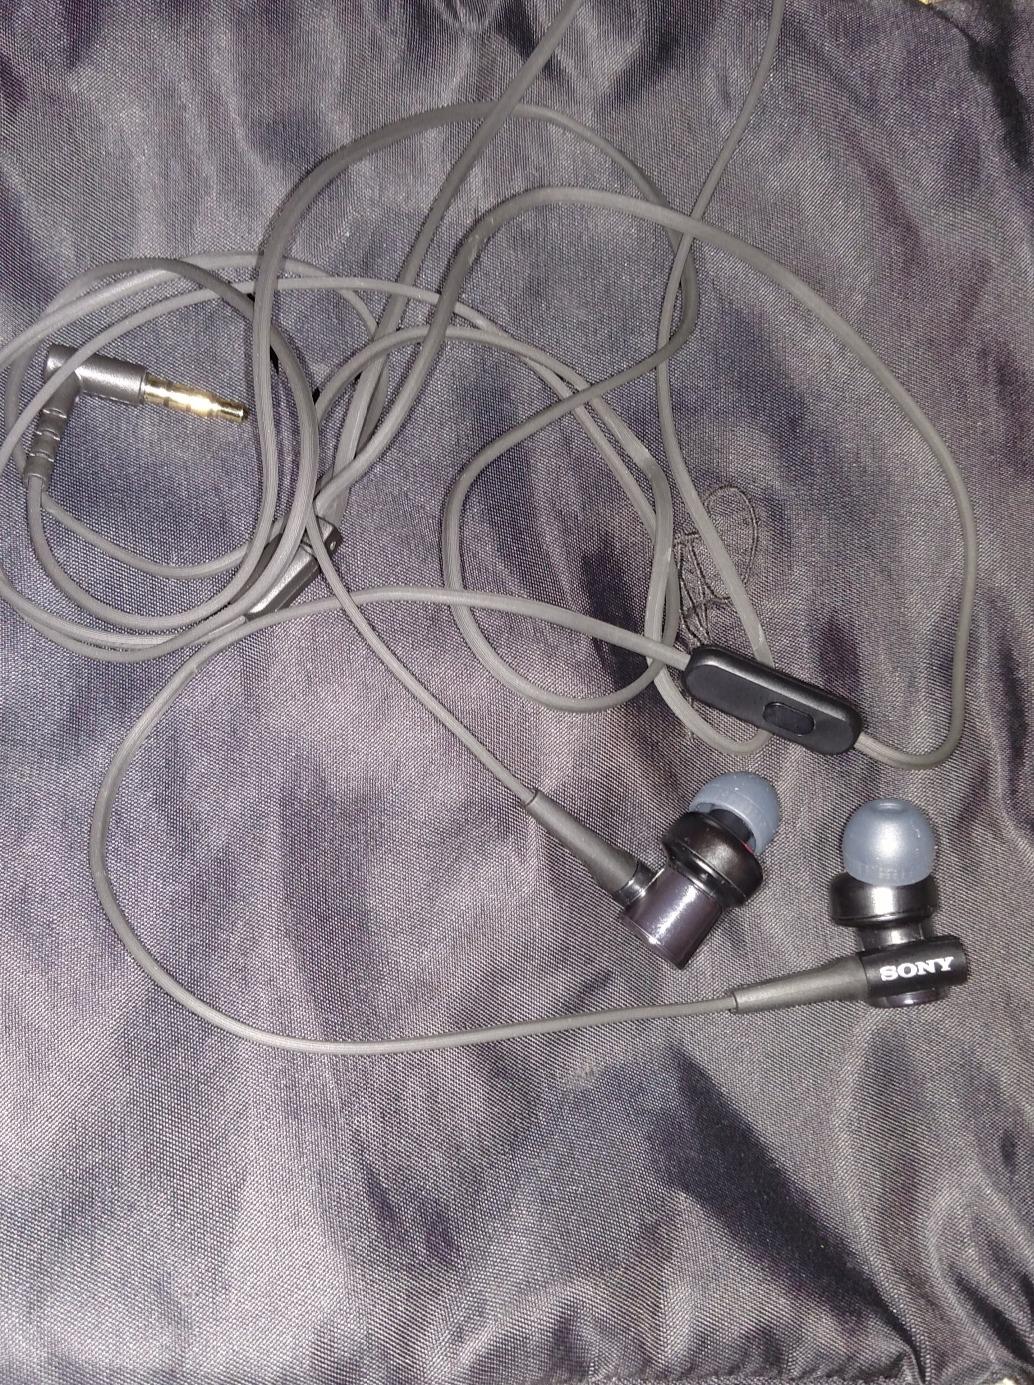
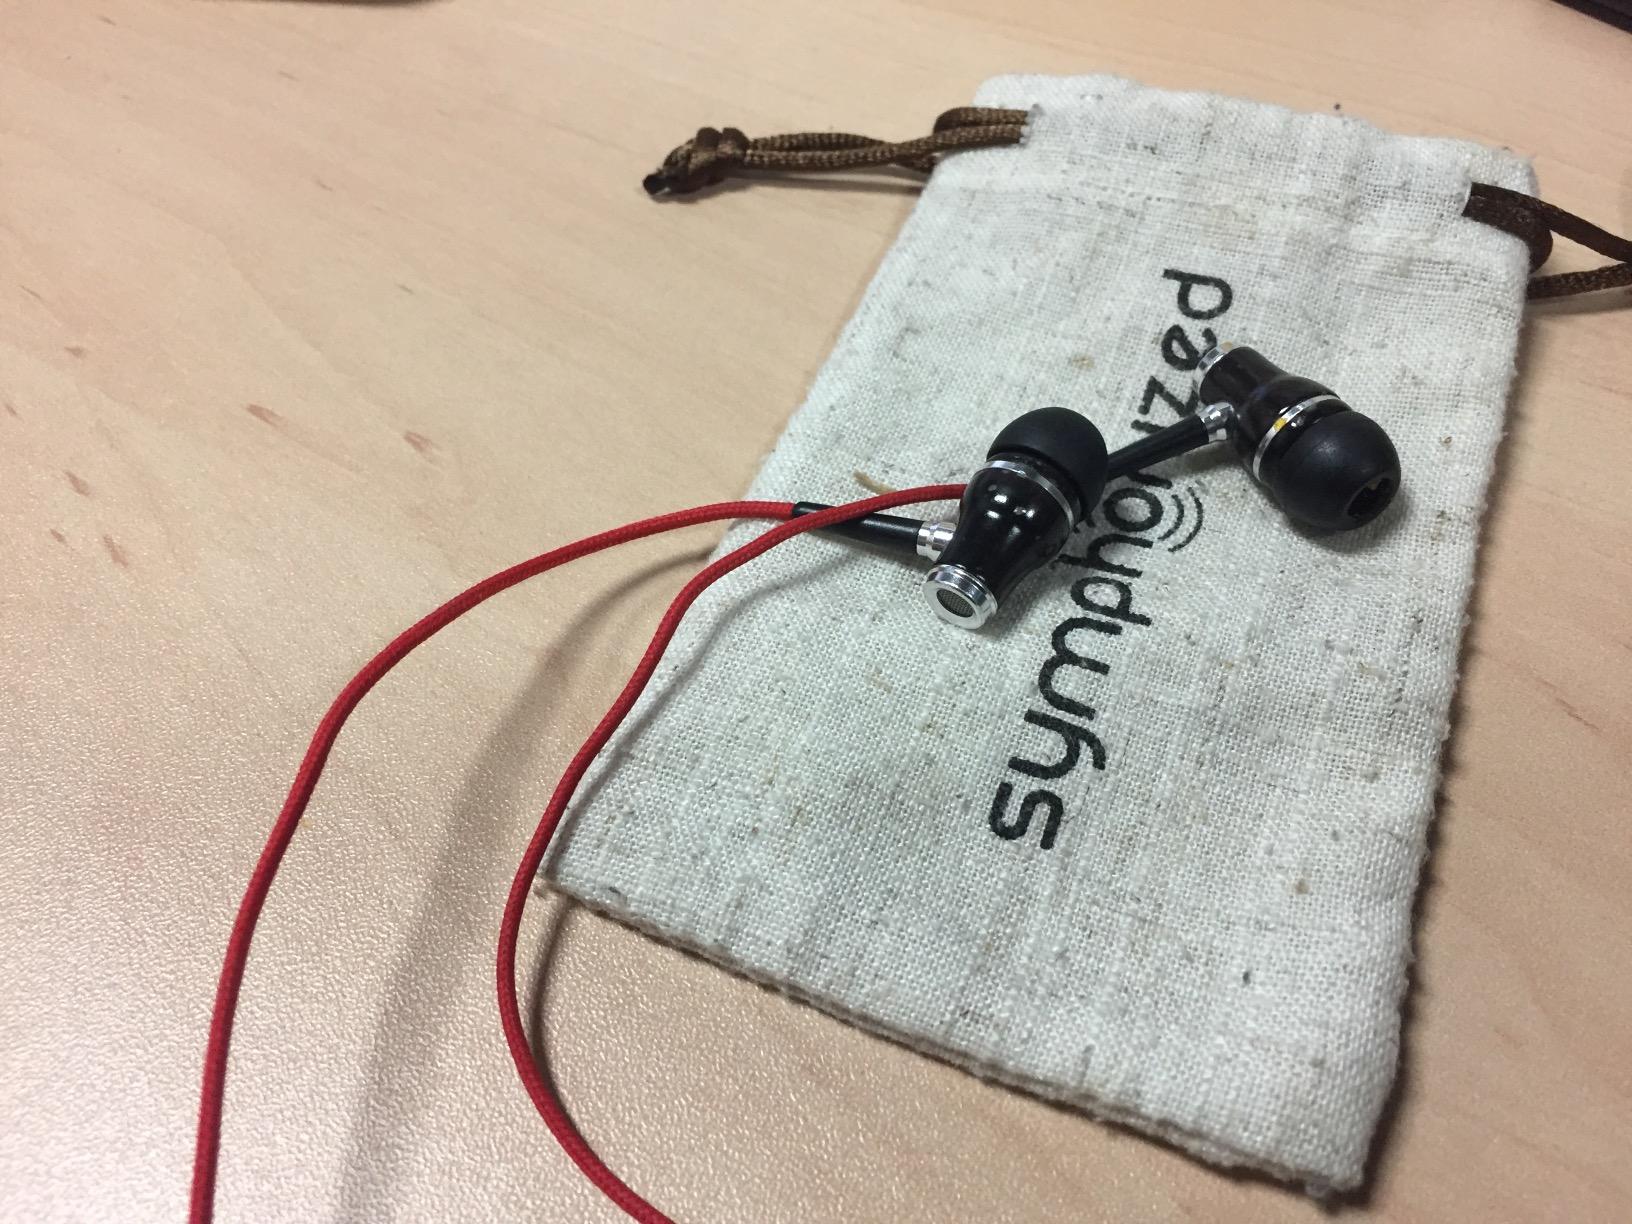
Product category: headphones
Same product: no